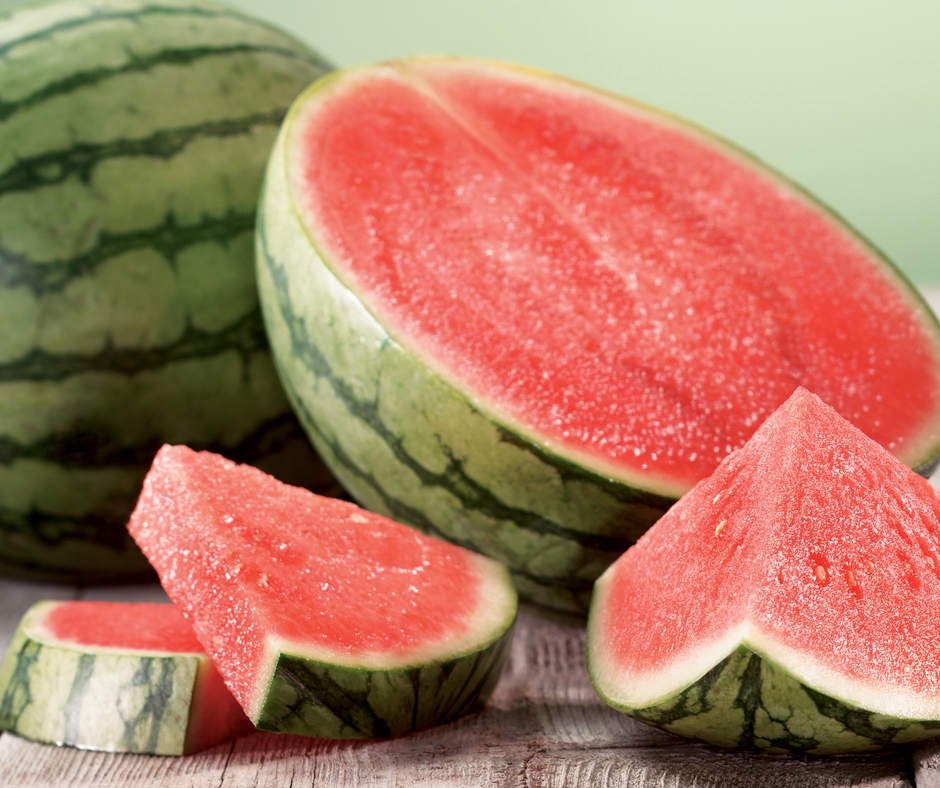
Label: Watermelon